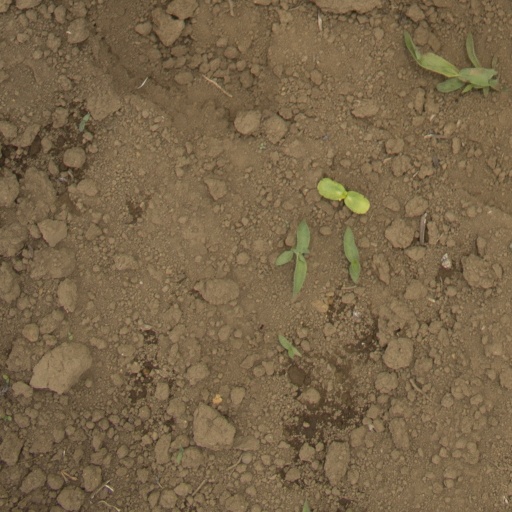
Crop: Jerusalem artichoke